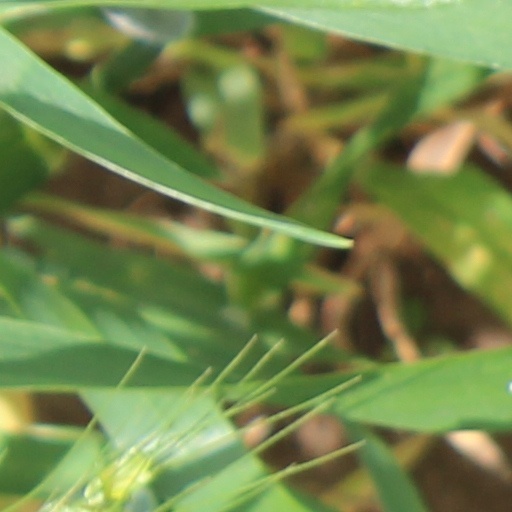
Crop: wheat